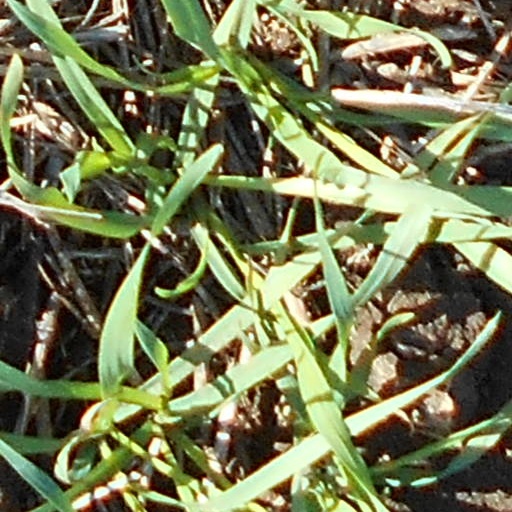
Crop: wheat